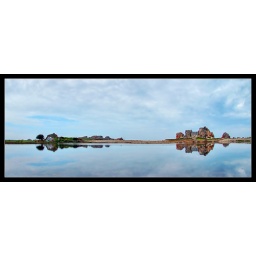
The famous house between the rocks in Brittany